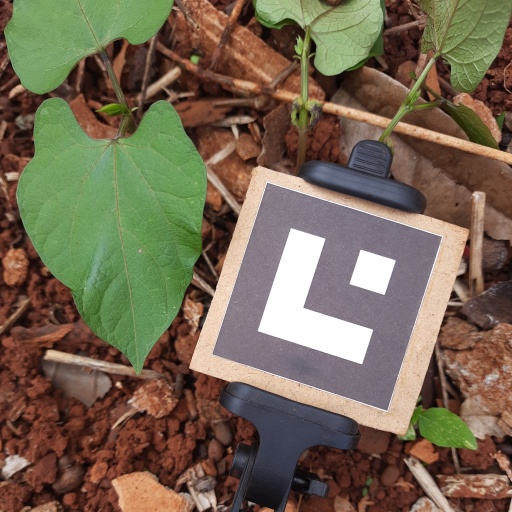
Observations: wavy surface, no eating holes, under shade